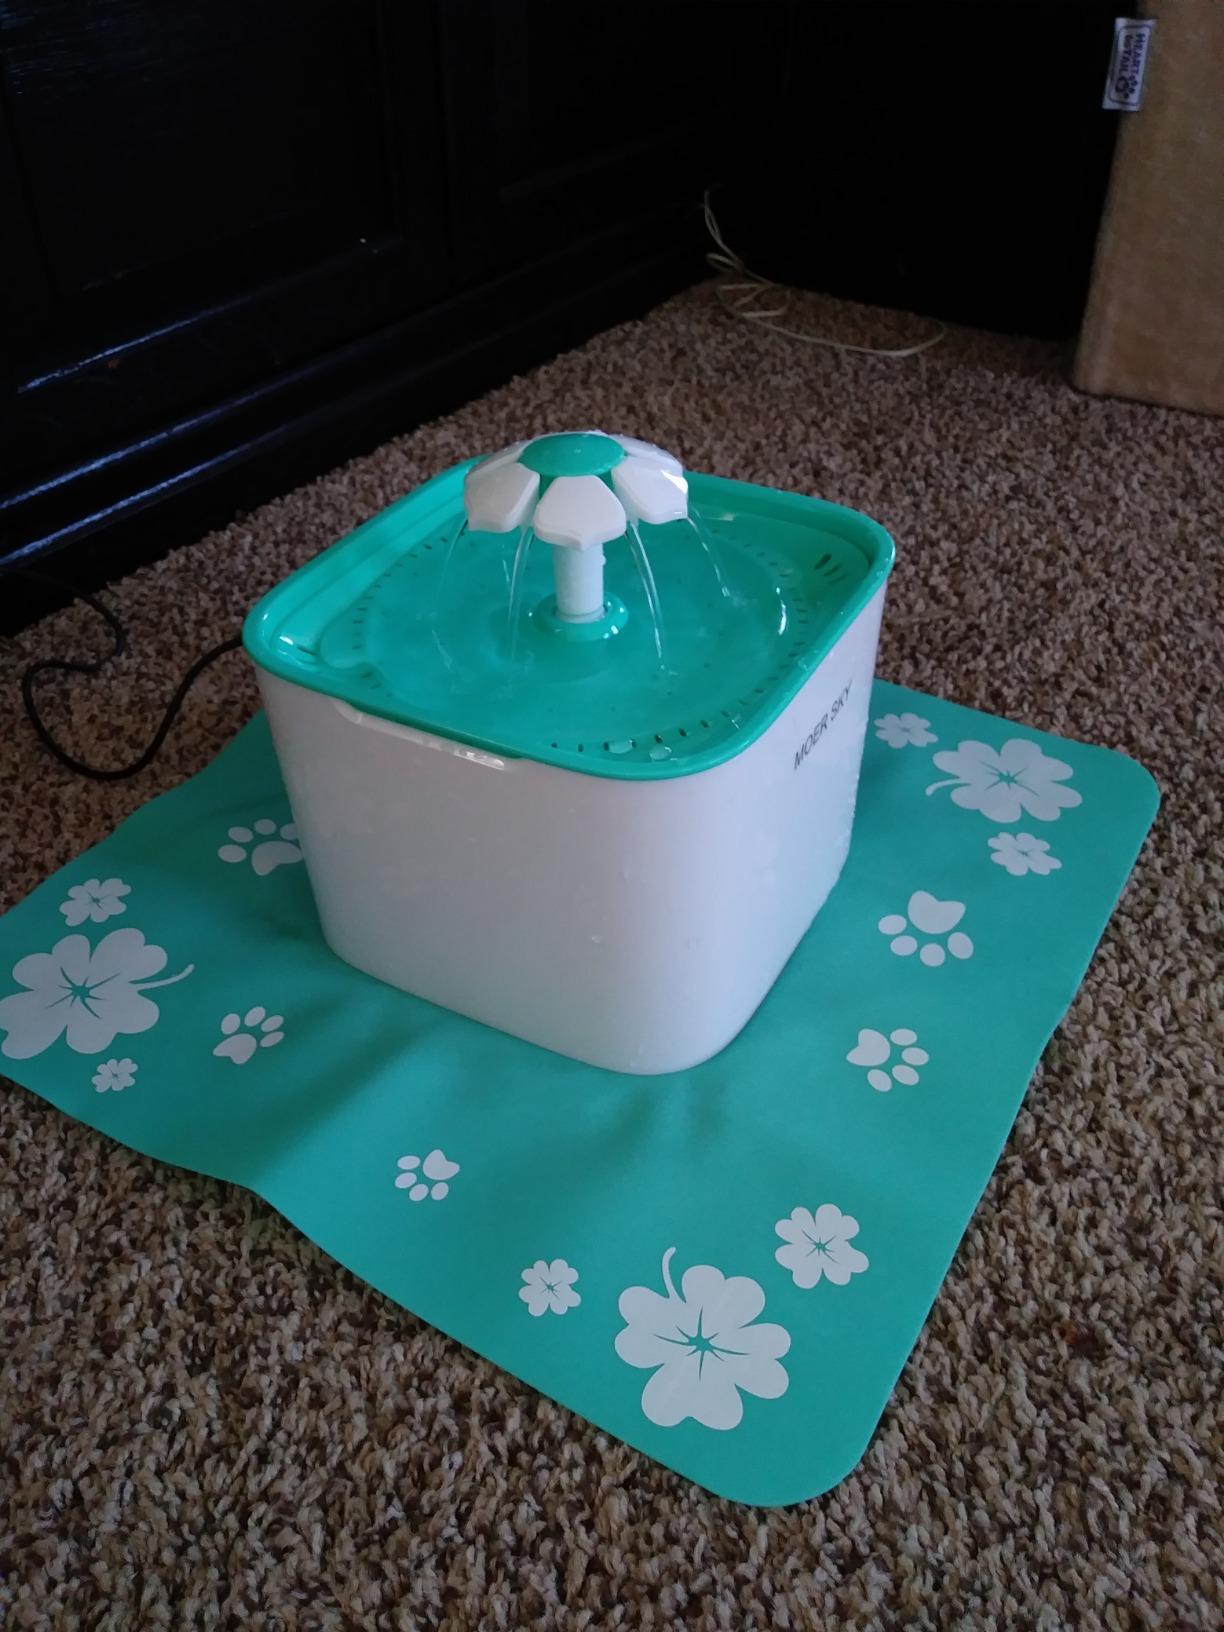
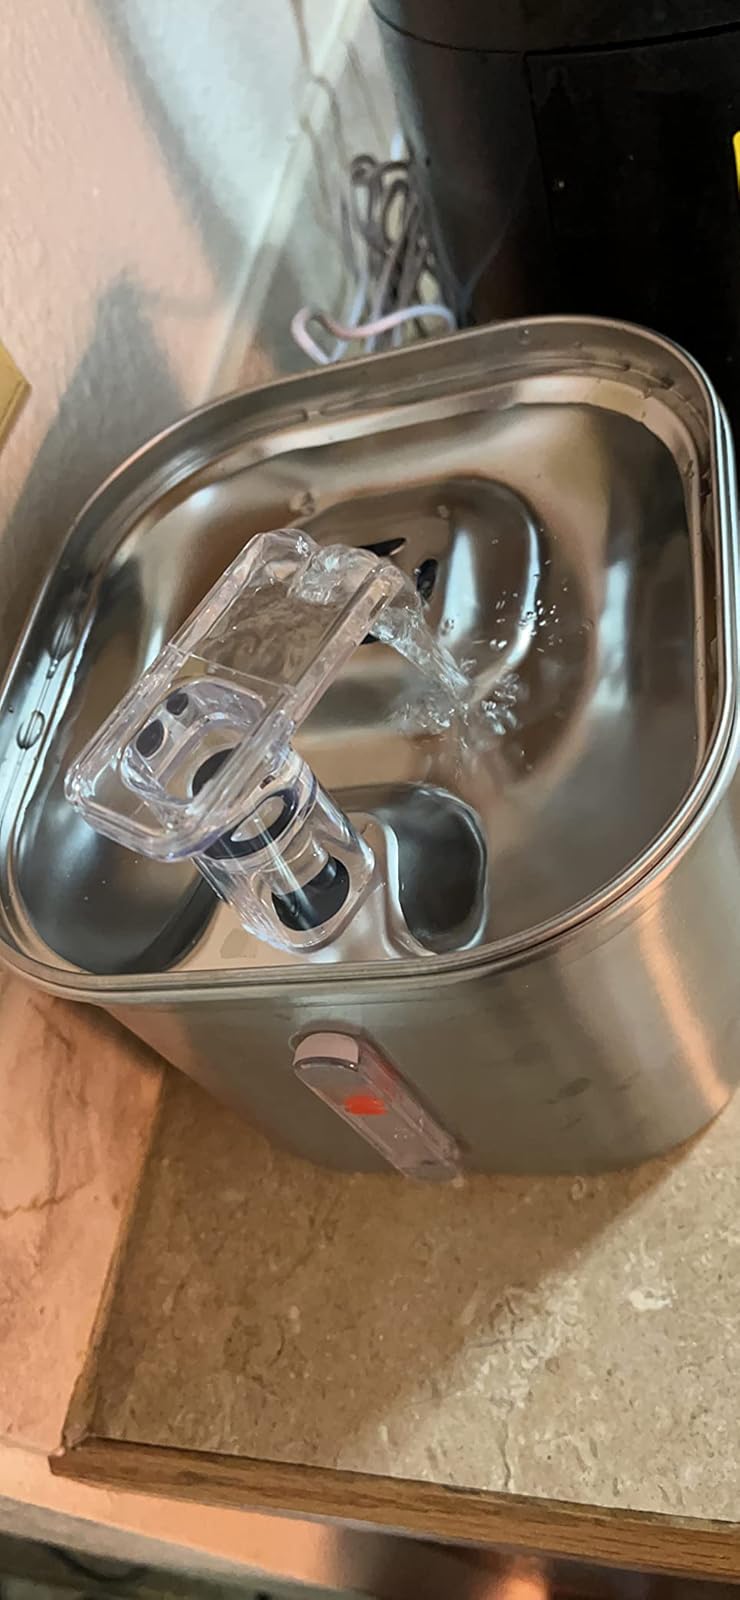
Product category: items_bowl
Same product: no